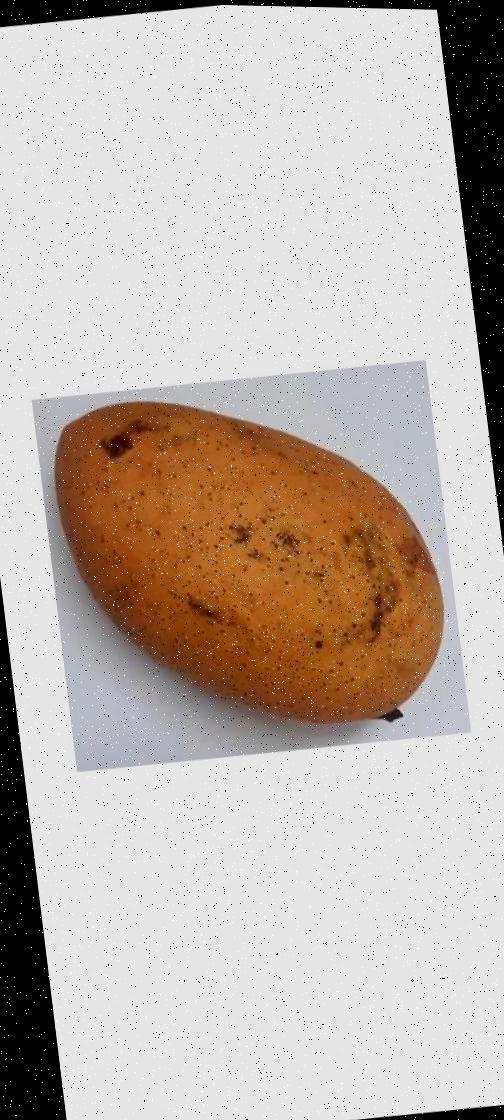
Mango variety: Ashshina Classic